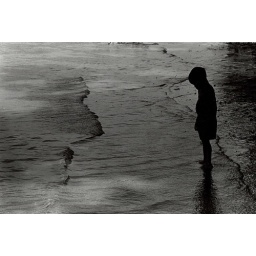
lake degray - boy stands under a large oak at sunset.